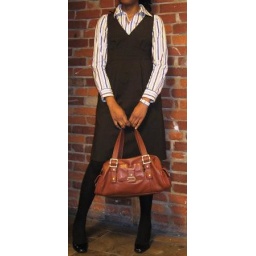
Nice layered look. I love the bag more than anything and the near black tights match the shoes.